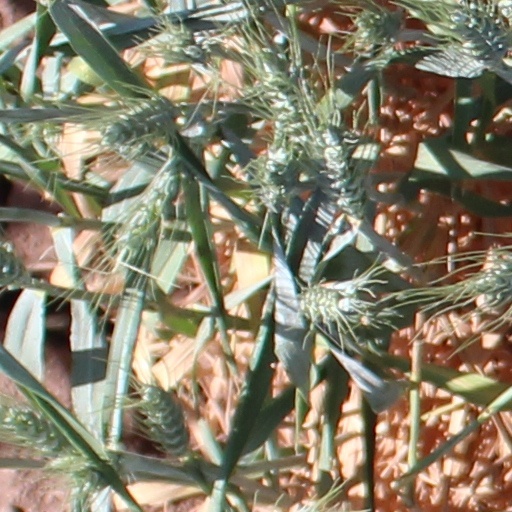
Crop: wheat